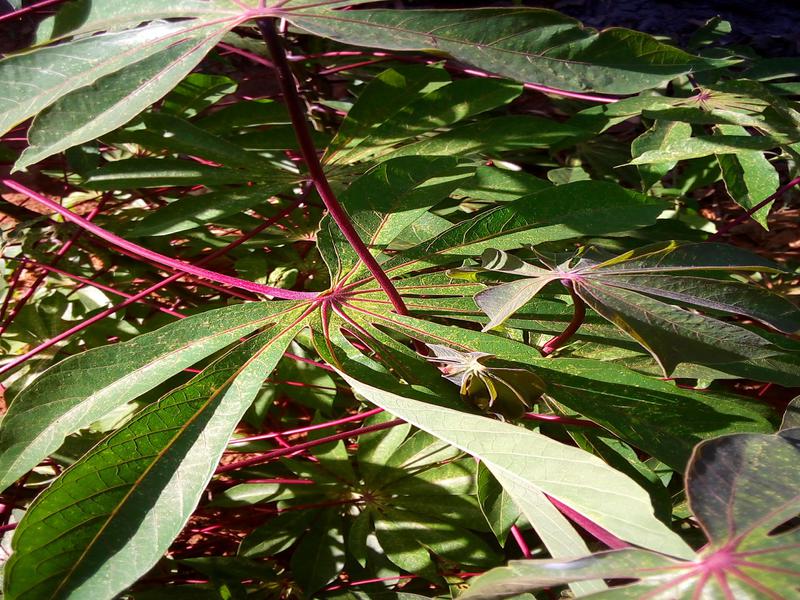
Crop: cassava
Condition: healthy